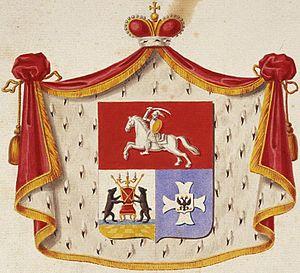
Le château de Viaziomy, ou Vazemy, est un château situé à 30 kilomètres de Moscou au bord de la Viaziomka, à Bolchie Viaziomy, qui appartient au raïon d'Odintsovo, sur la route de Mojaïsk. Le château et son territoire font partie du complexe du musée national historique-littéraire et de la réserve naturelle Pouchkine.
La famille Galitzine ou Golitsyne est la deuxième plus grande et plus noble maison princière de Russie. Les Golitsyne revendiquent leur ancienneté dans la dynastie Russe des Gediminas qui existe depuis le XIIIᵉ siècle. Les descendants de cette famille en Europe et en France écrivent leur nom sous la forme Galitzine. La famille compte parmi les premiers boyards russes.